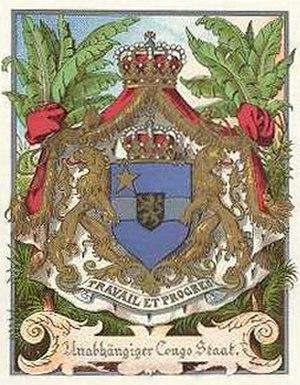
Armes de l'fr:état indépendant du Congo. Image ancienne, domaine public
L'État indépendant du Congo, dont le territoire correspond à celui de l'actuelle république démocratique du Congo, est un État d'Afrique centrale sur lequel le roi des Belges Léopold II exerça une souveraineté de fait de 1885 à 1908.